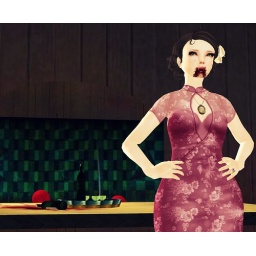
in which i class up an icing lucky chair dress